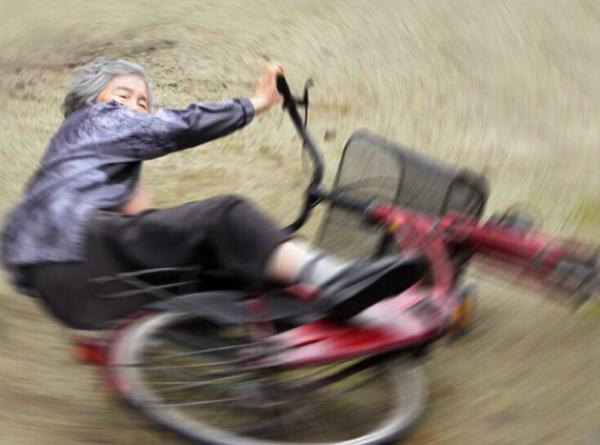
回答: プロドライ婆